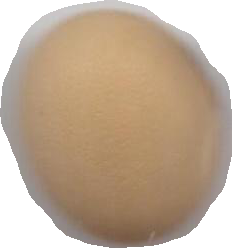
Variety: Anjasmoro